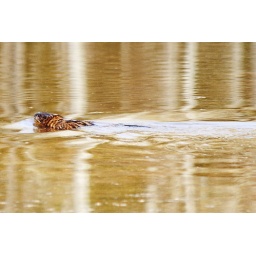
This little guy is swimming over 3rd base &amp;amp; headed for home at the Deer Park ball field!